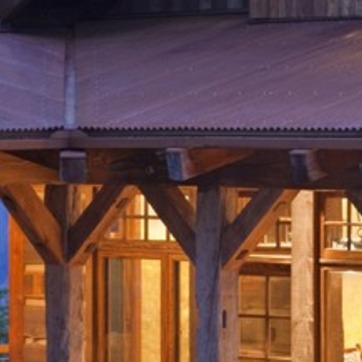
Material: wood